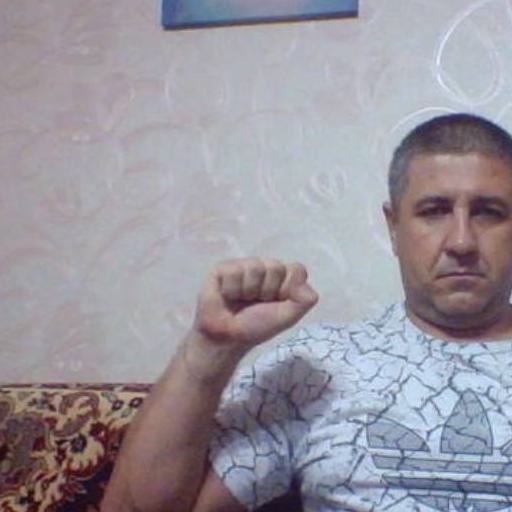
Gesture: fist